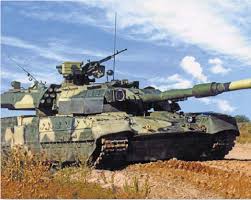
Label: T-80